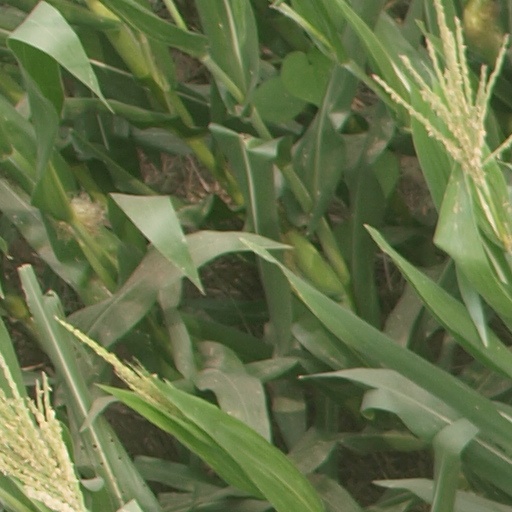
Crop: maize; corn